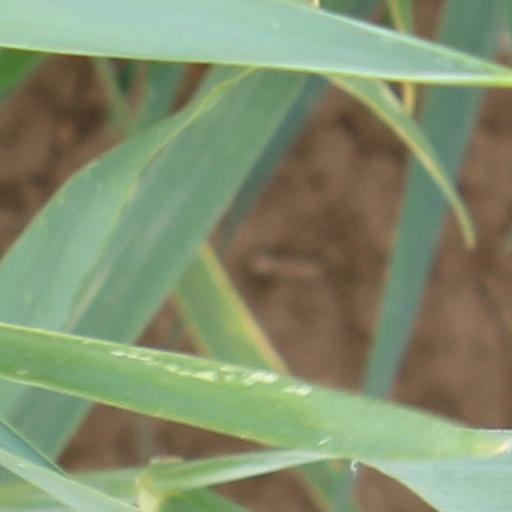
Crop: wheat